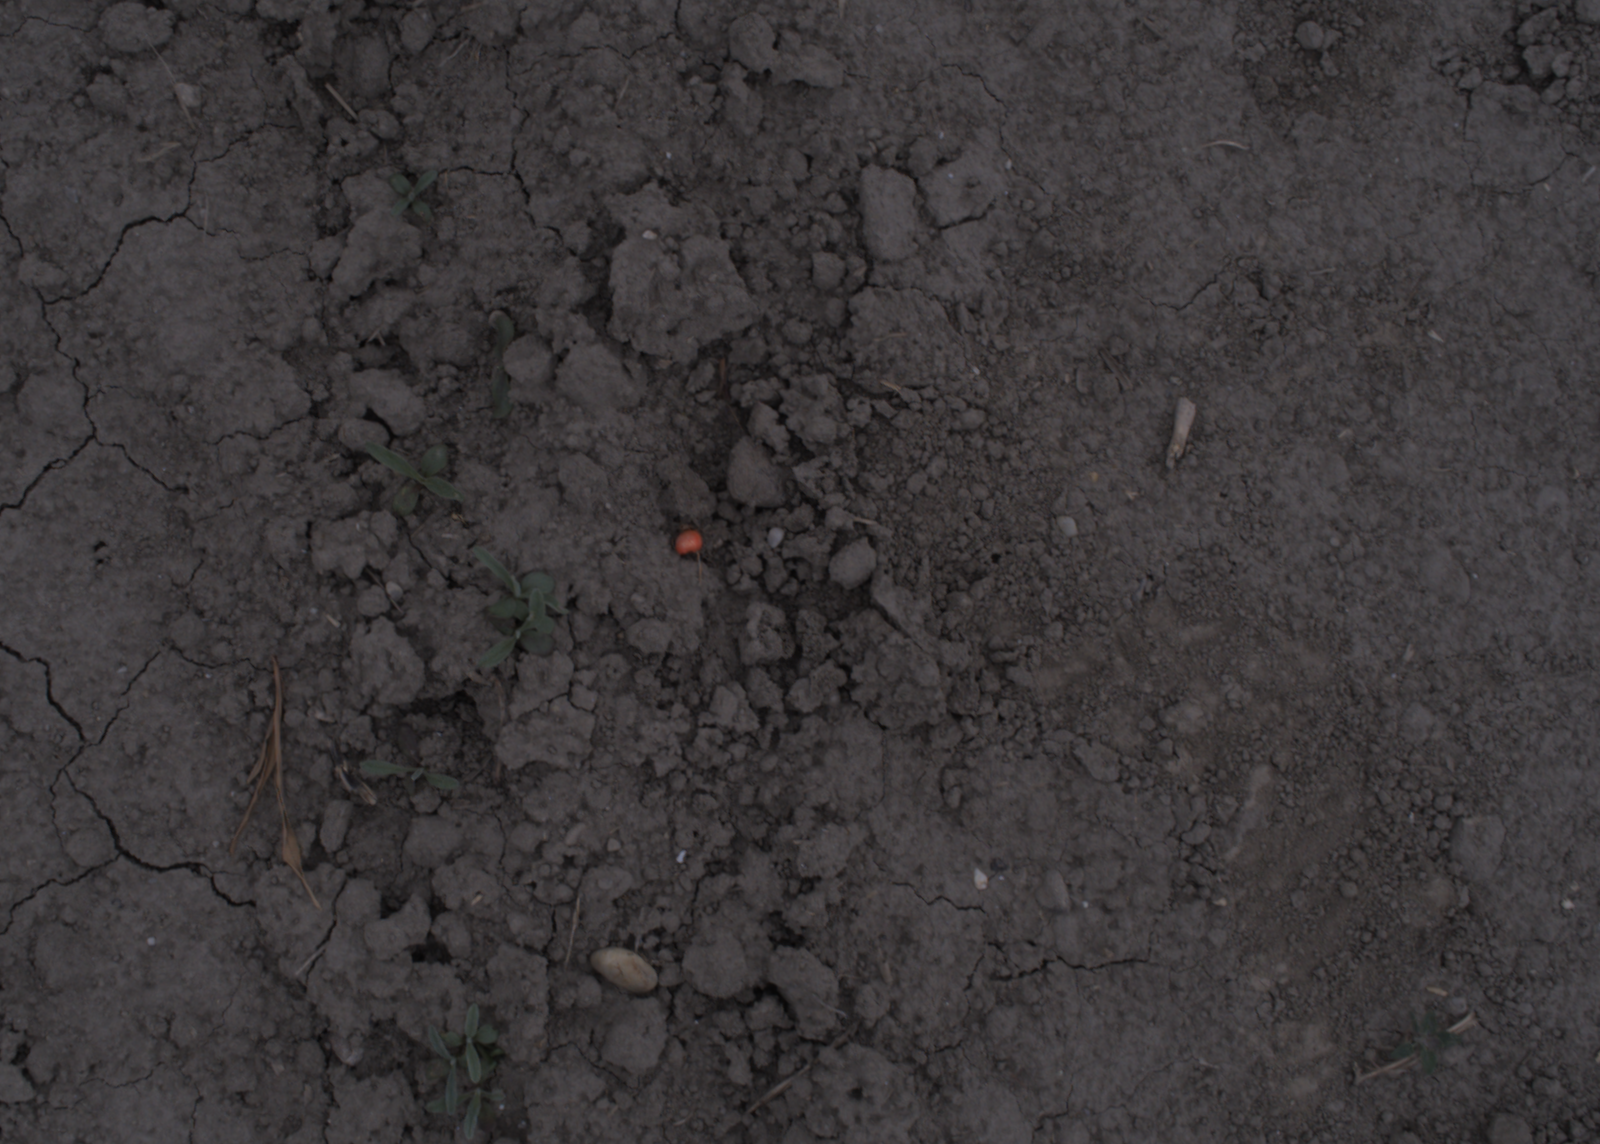
Capture date: 17.08.2020 10:36:28
Weather: cloudy
Wind: light
Seeding date: 21.07.2020
Plant canopy height (mm): 910